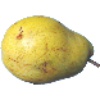
Label: pear_monster